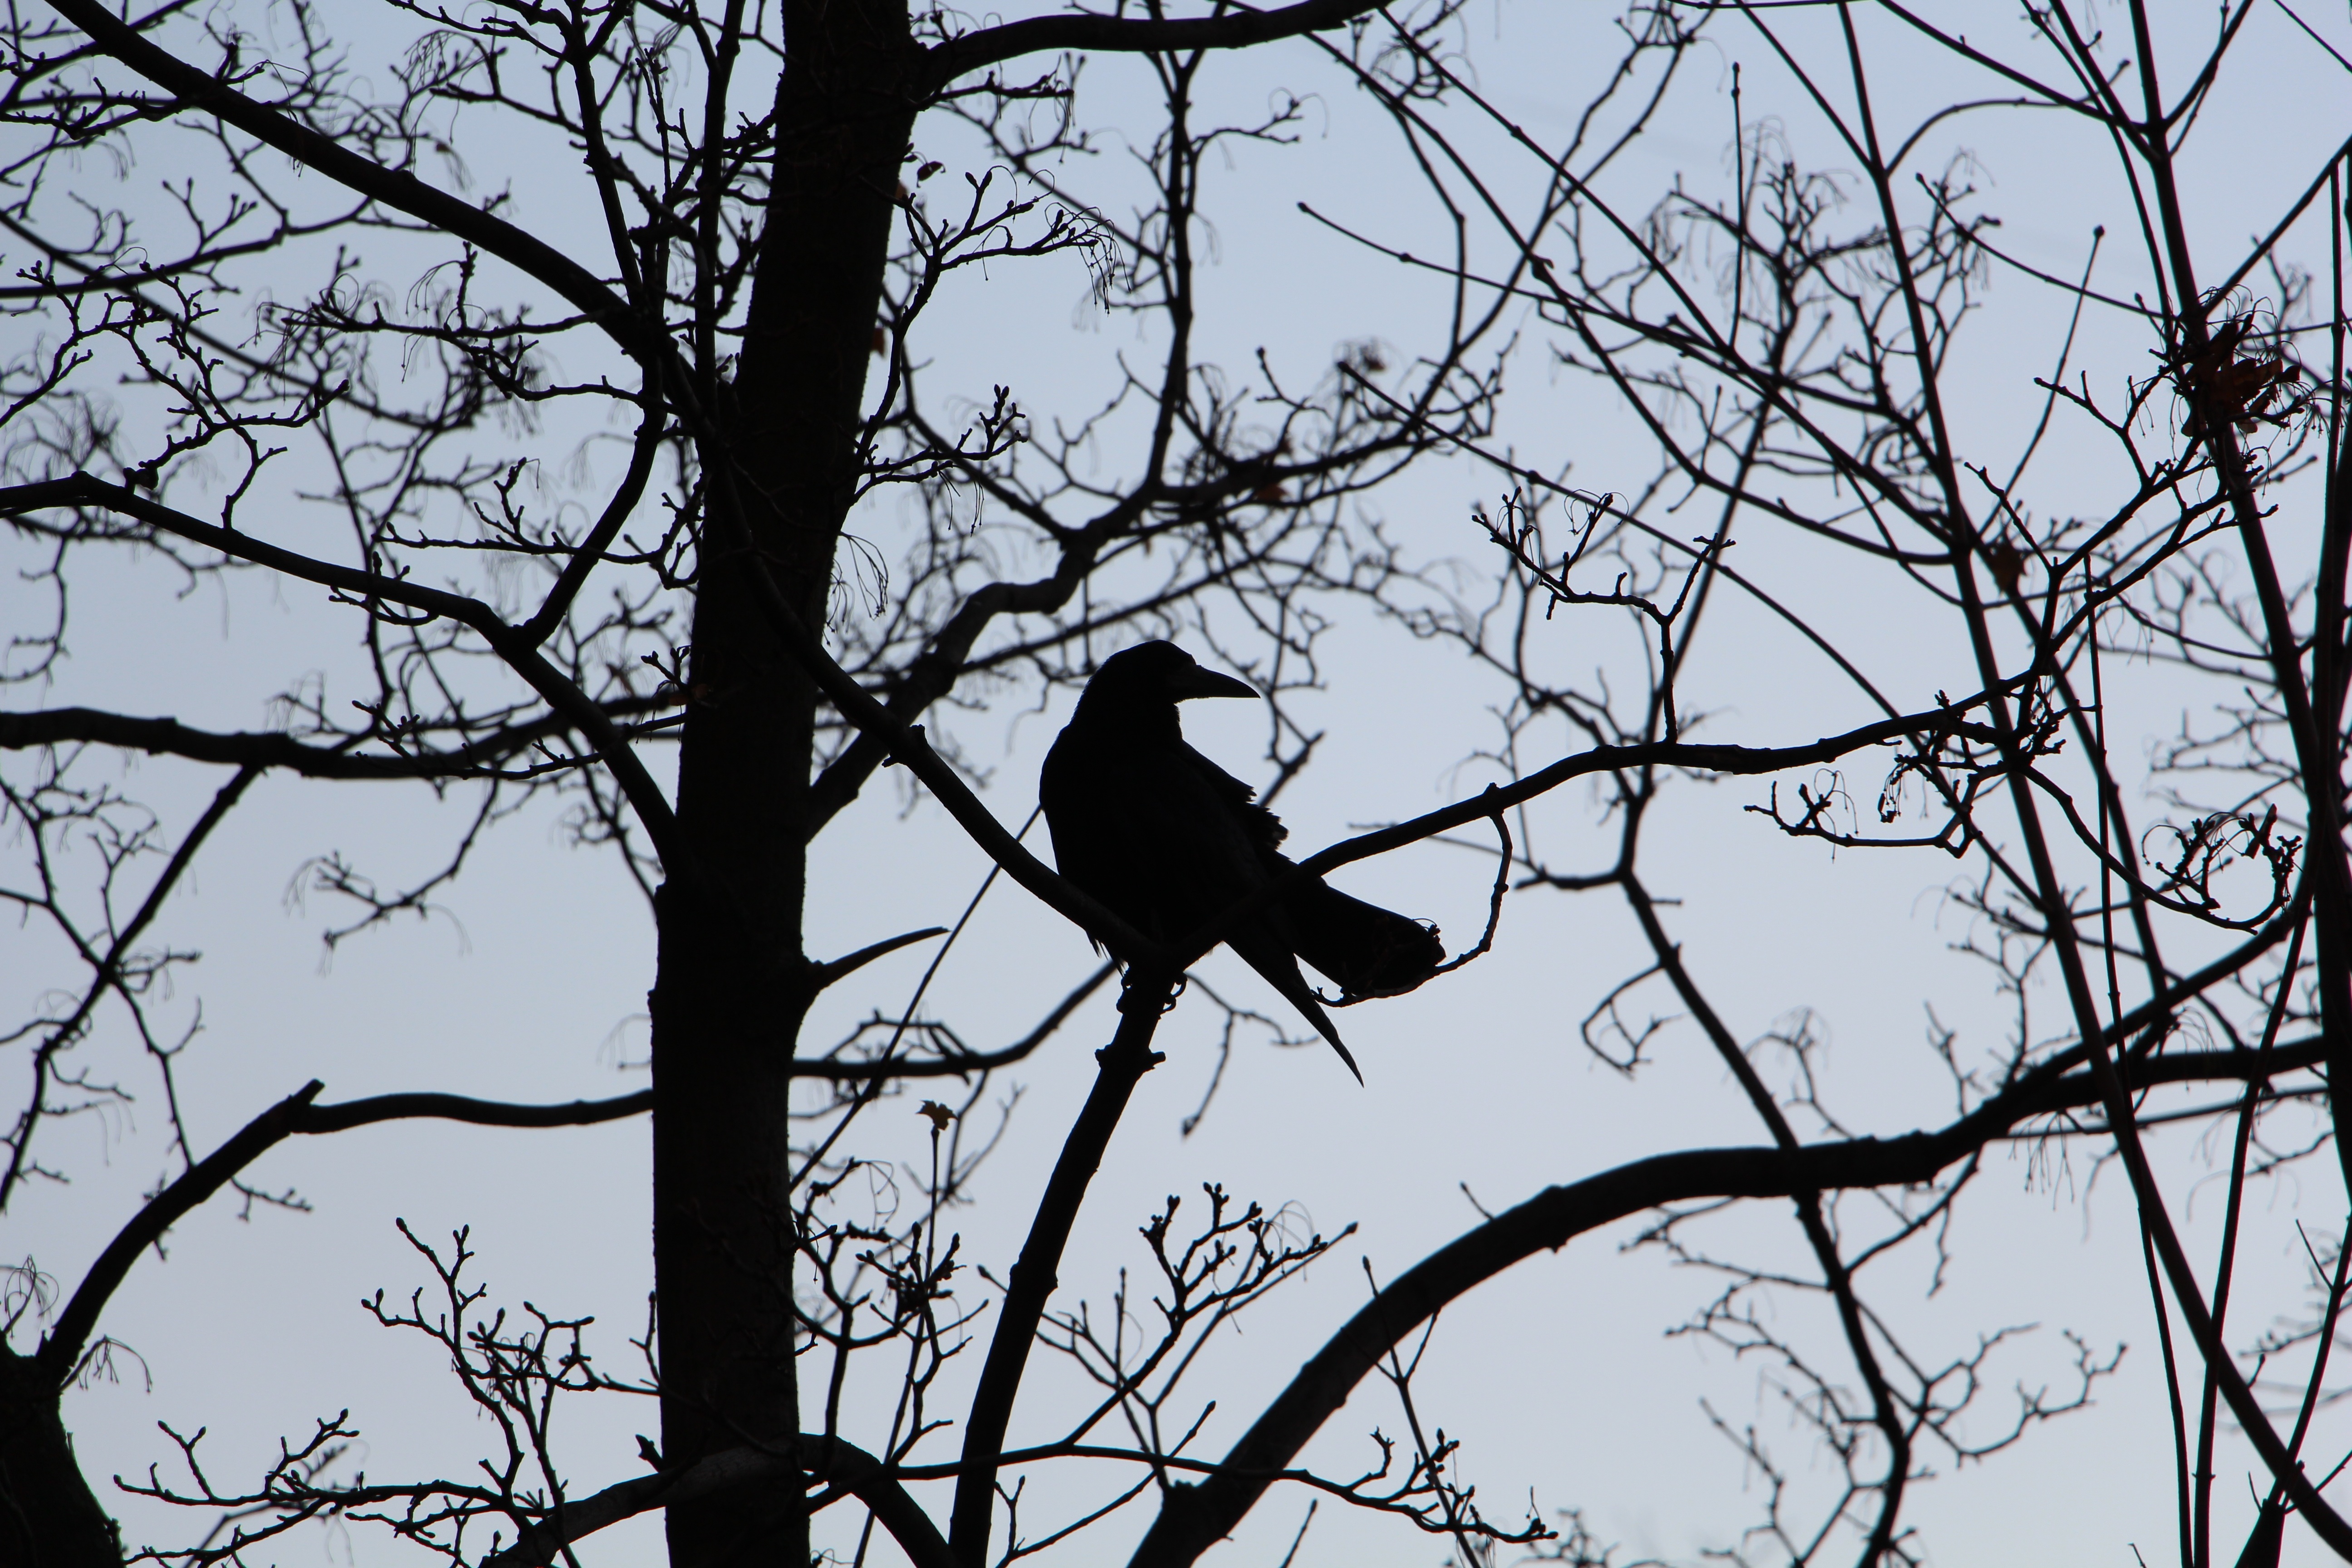
nature, branch, bird, tree, fauna, crow, wildlife, crow like bird, perching bird, monochrome